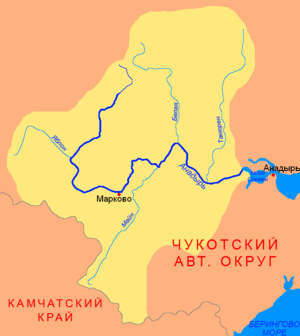
L'Anadyr est un fleuve de 1 146 km de longueur, situé dans l'extrême nord-est de la Sibérie, en Russie.